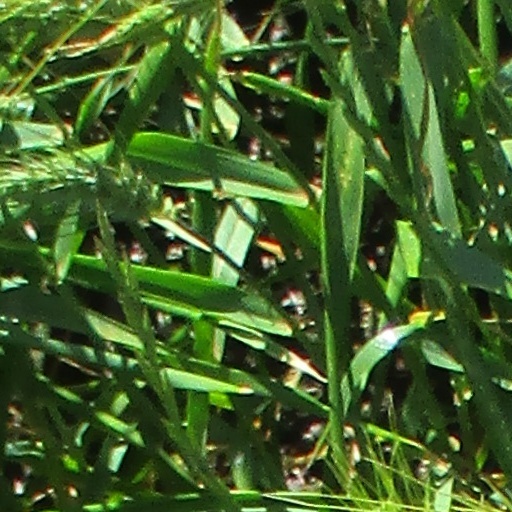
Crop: wheat